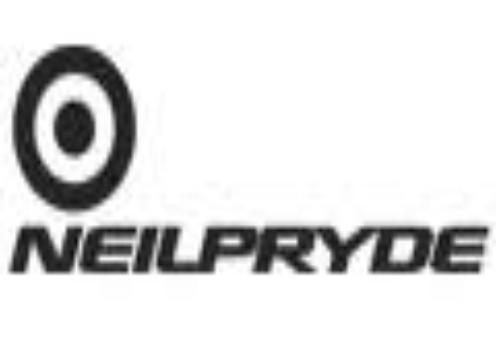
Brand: neil pryde-2
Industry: Sports